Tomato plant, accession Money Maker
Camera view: vertical (180 deg); turntable rotation: 210 degrees
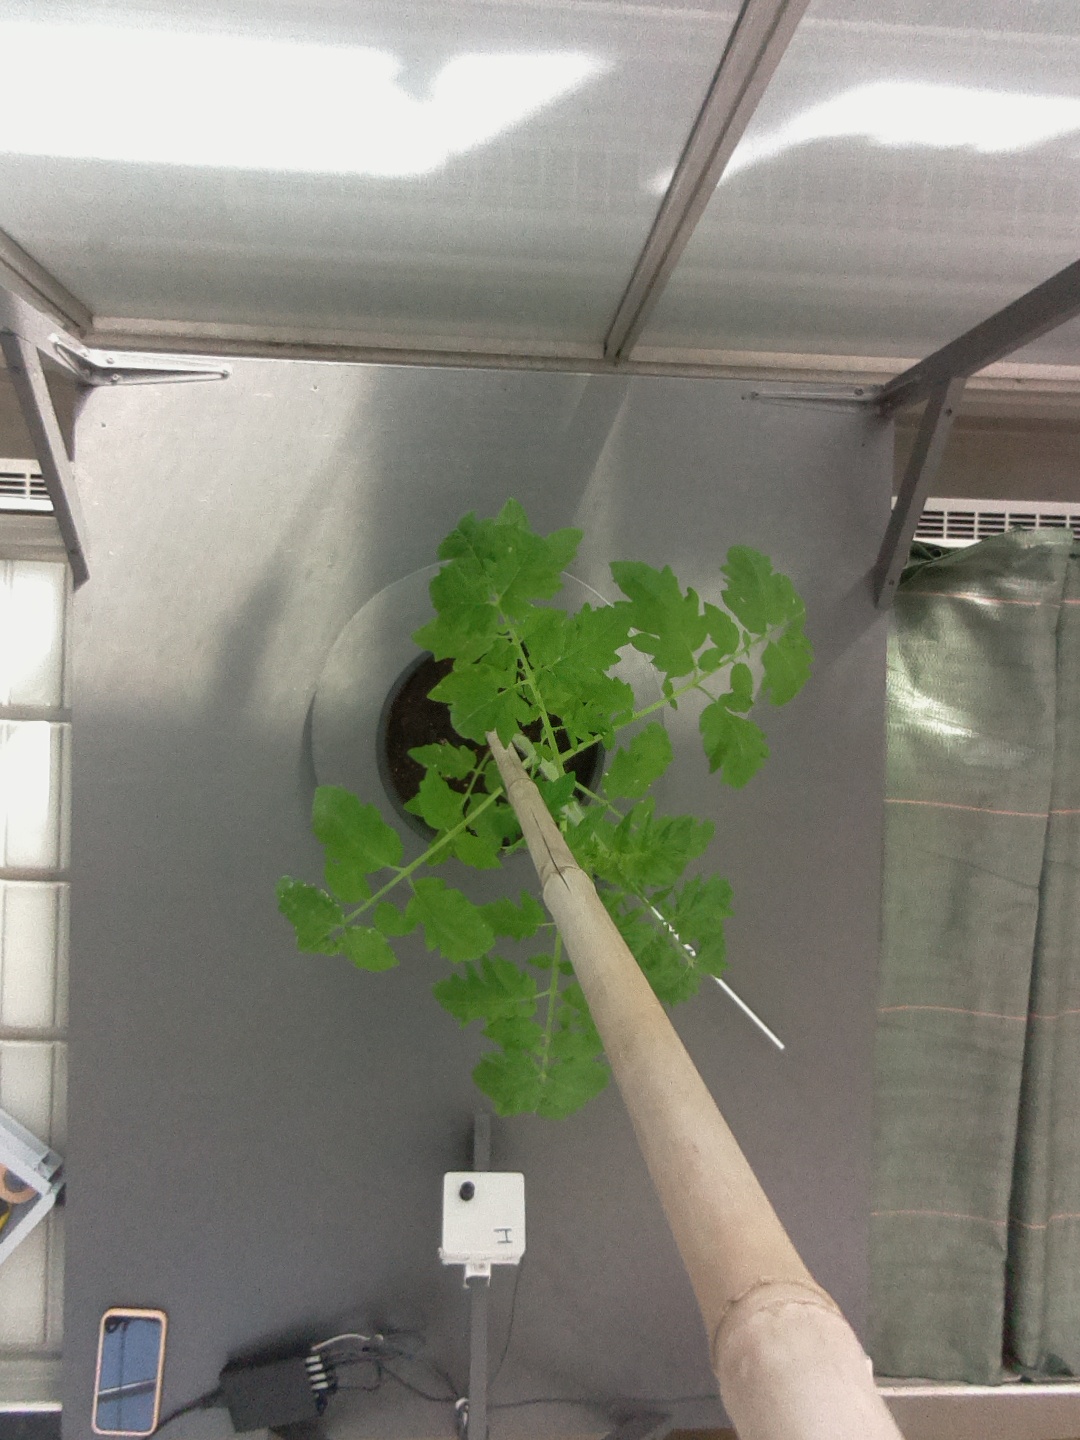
BBCH growth stage 15: 10 of true leaves visible